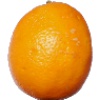
Label: Lemon Meyer 1